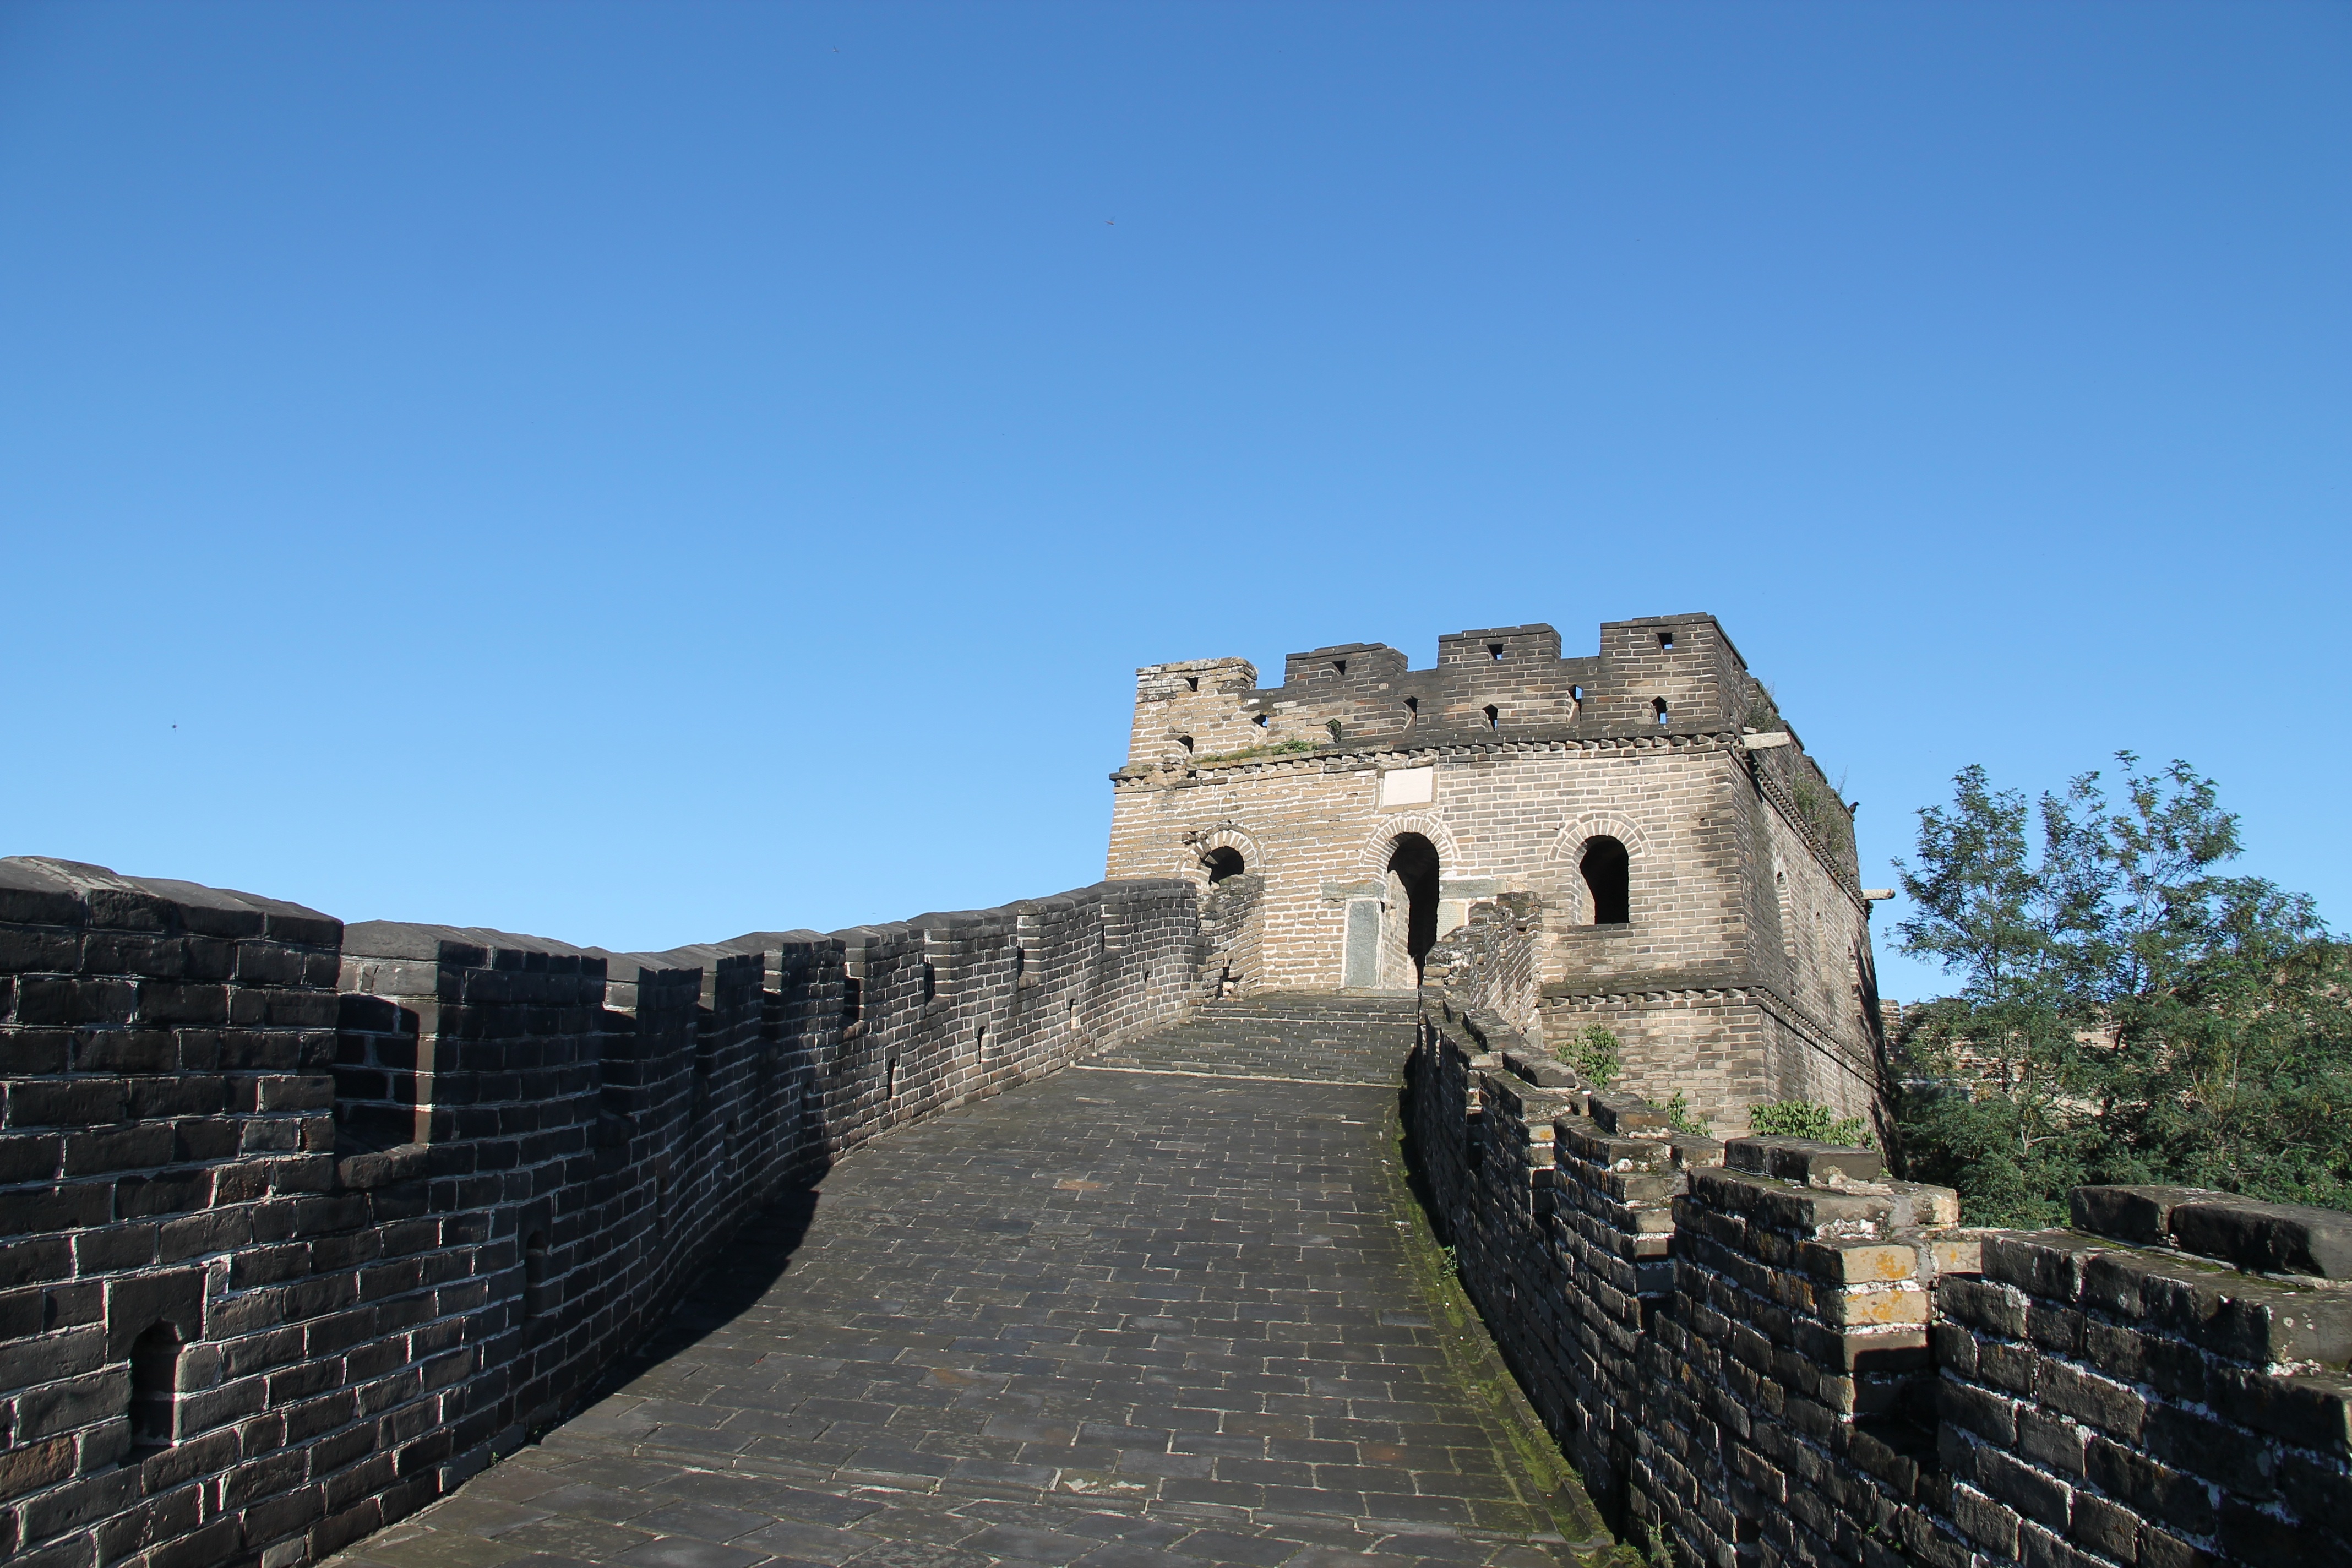
building, chateau, wall, summer, castle, landmark, fortification, tourism, beijing, ruins, monastery, china, moat, mutianyu, the great wall, archaeological site, unesco world heritage site, blue sky and white clouds, historic site, ancient history, the great wall at mutianyu, if you are the one, easy outdoor net, jiankou great wall, beijing hotel